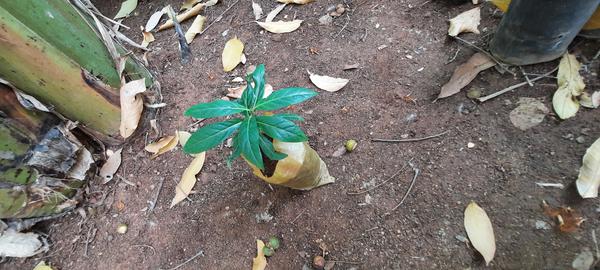
Plant: Henna